Baron Hastings

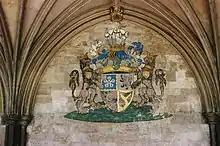
Arms of one of the Astley baronets in Norwich Cathedral, Norfolk. Arms of Hastings in 4th quarter and on escutcheons on supporters. The 6th Baronet succeeded as Baron Hastings in 1841

Sir William Hastings (c. 1430–1483) served as Lord Chamberlain and as Ambassador to France. He was summoned to Parliament as Lord Hastings on 26 July 1461. He was a great friend and confidant of King Edward IV and one of the wealthiest and most powerful men of his time. Lord Hastings was summarily beheaded on Tower Hill in 1483 following an accusation of treason by Richard of Gloucester during the events that led to the latter's coronation. However, as he was not attainted for treason the title was passed to his son, Edward, the second Baron, who married Mary, granddaughter of Robert Hungerford, 3rd Baron Hungerford, who had been attainted in 1461. Mary managed to obtain a reversal of the attainders of the Barony of Hungerford, Barony of Botreaux and Barony of De Moleyns. Their son, George, inherited the Barony of Hastings from his father and the Baronies of Hungerford, Botreaux and De Moleyns from his mother; in 1513, he was created Earl of Huntingdon.